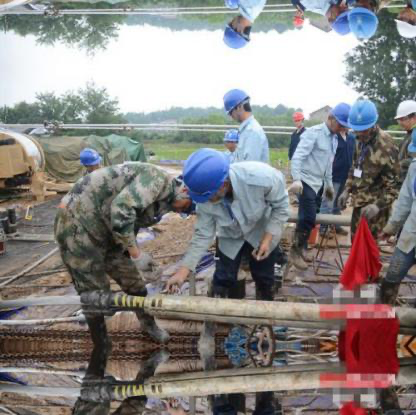
Objects in the image:
label: helmet
label: helmet
label: helmet
label: helmet
label: helmet
label: helmet
label: helmet
label: helmet
label: helmet
label: helmet
label: helmet
label: helmet
label: helmet
label: helmet